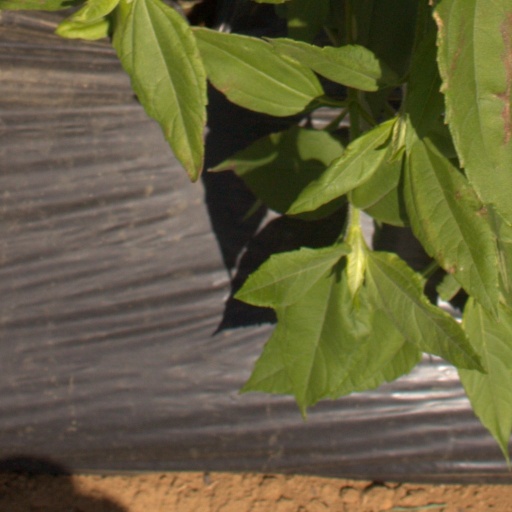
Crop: Jerusalem artichoke